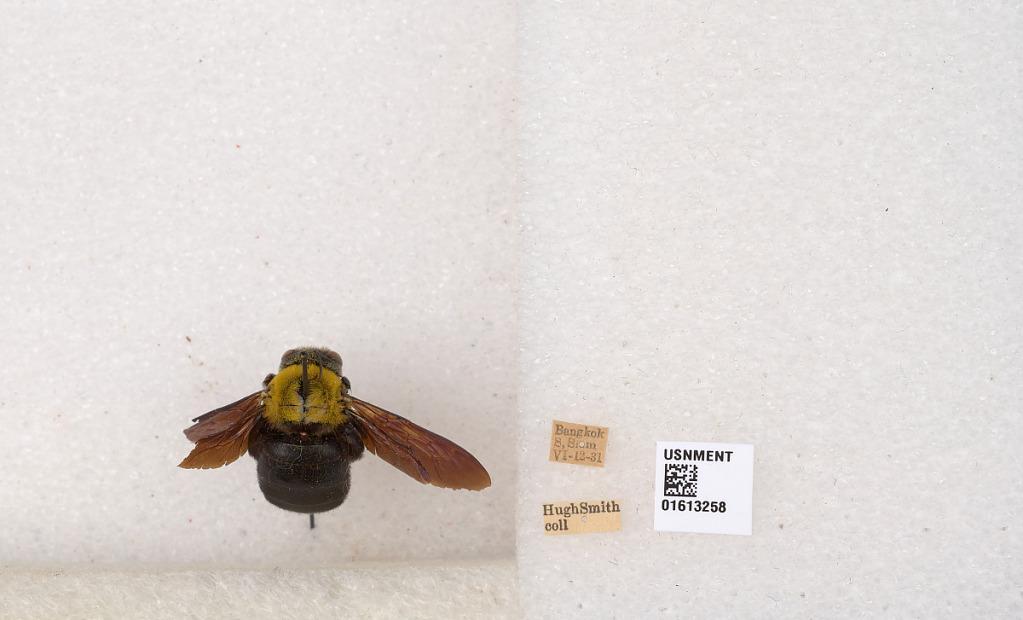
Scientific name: Xylocopa
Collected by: H. Smith
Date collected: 1931-6-12
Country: Thailand
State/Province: Bangkok
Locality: Bangkok S